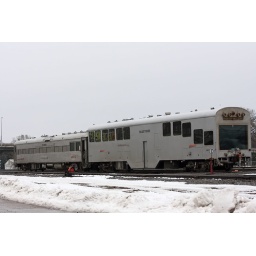
Couple of BNSF cars sitting near the train depot not sure what these cars are used for.